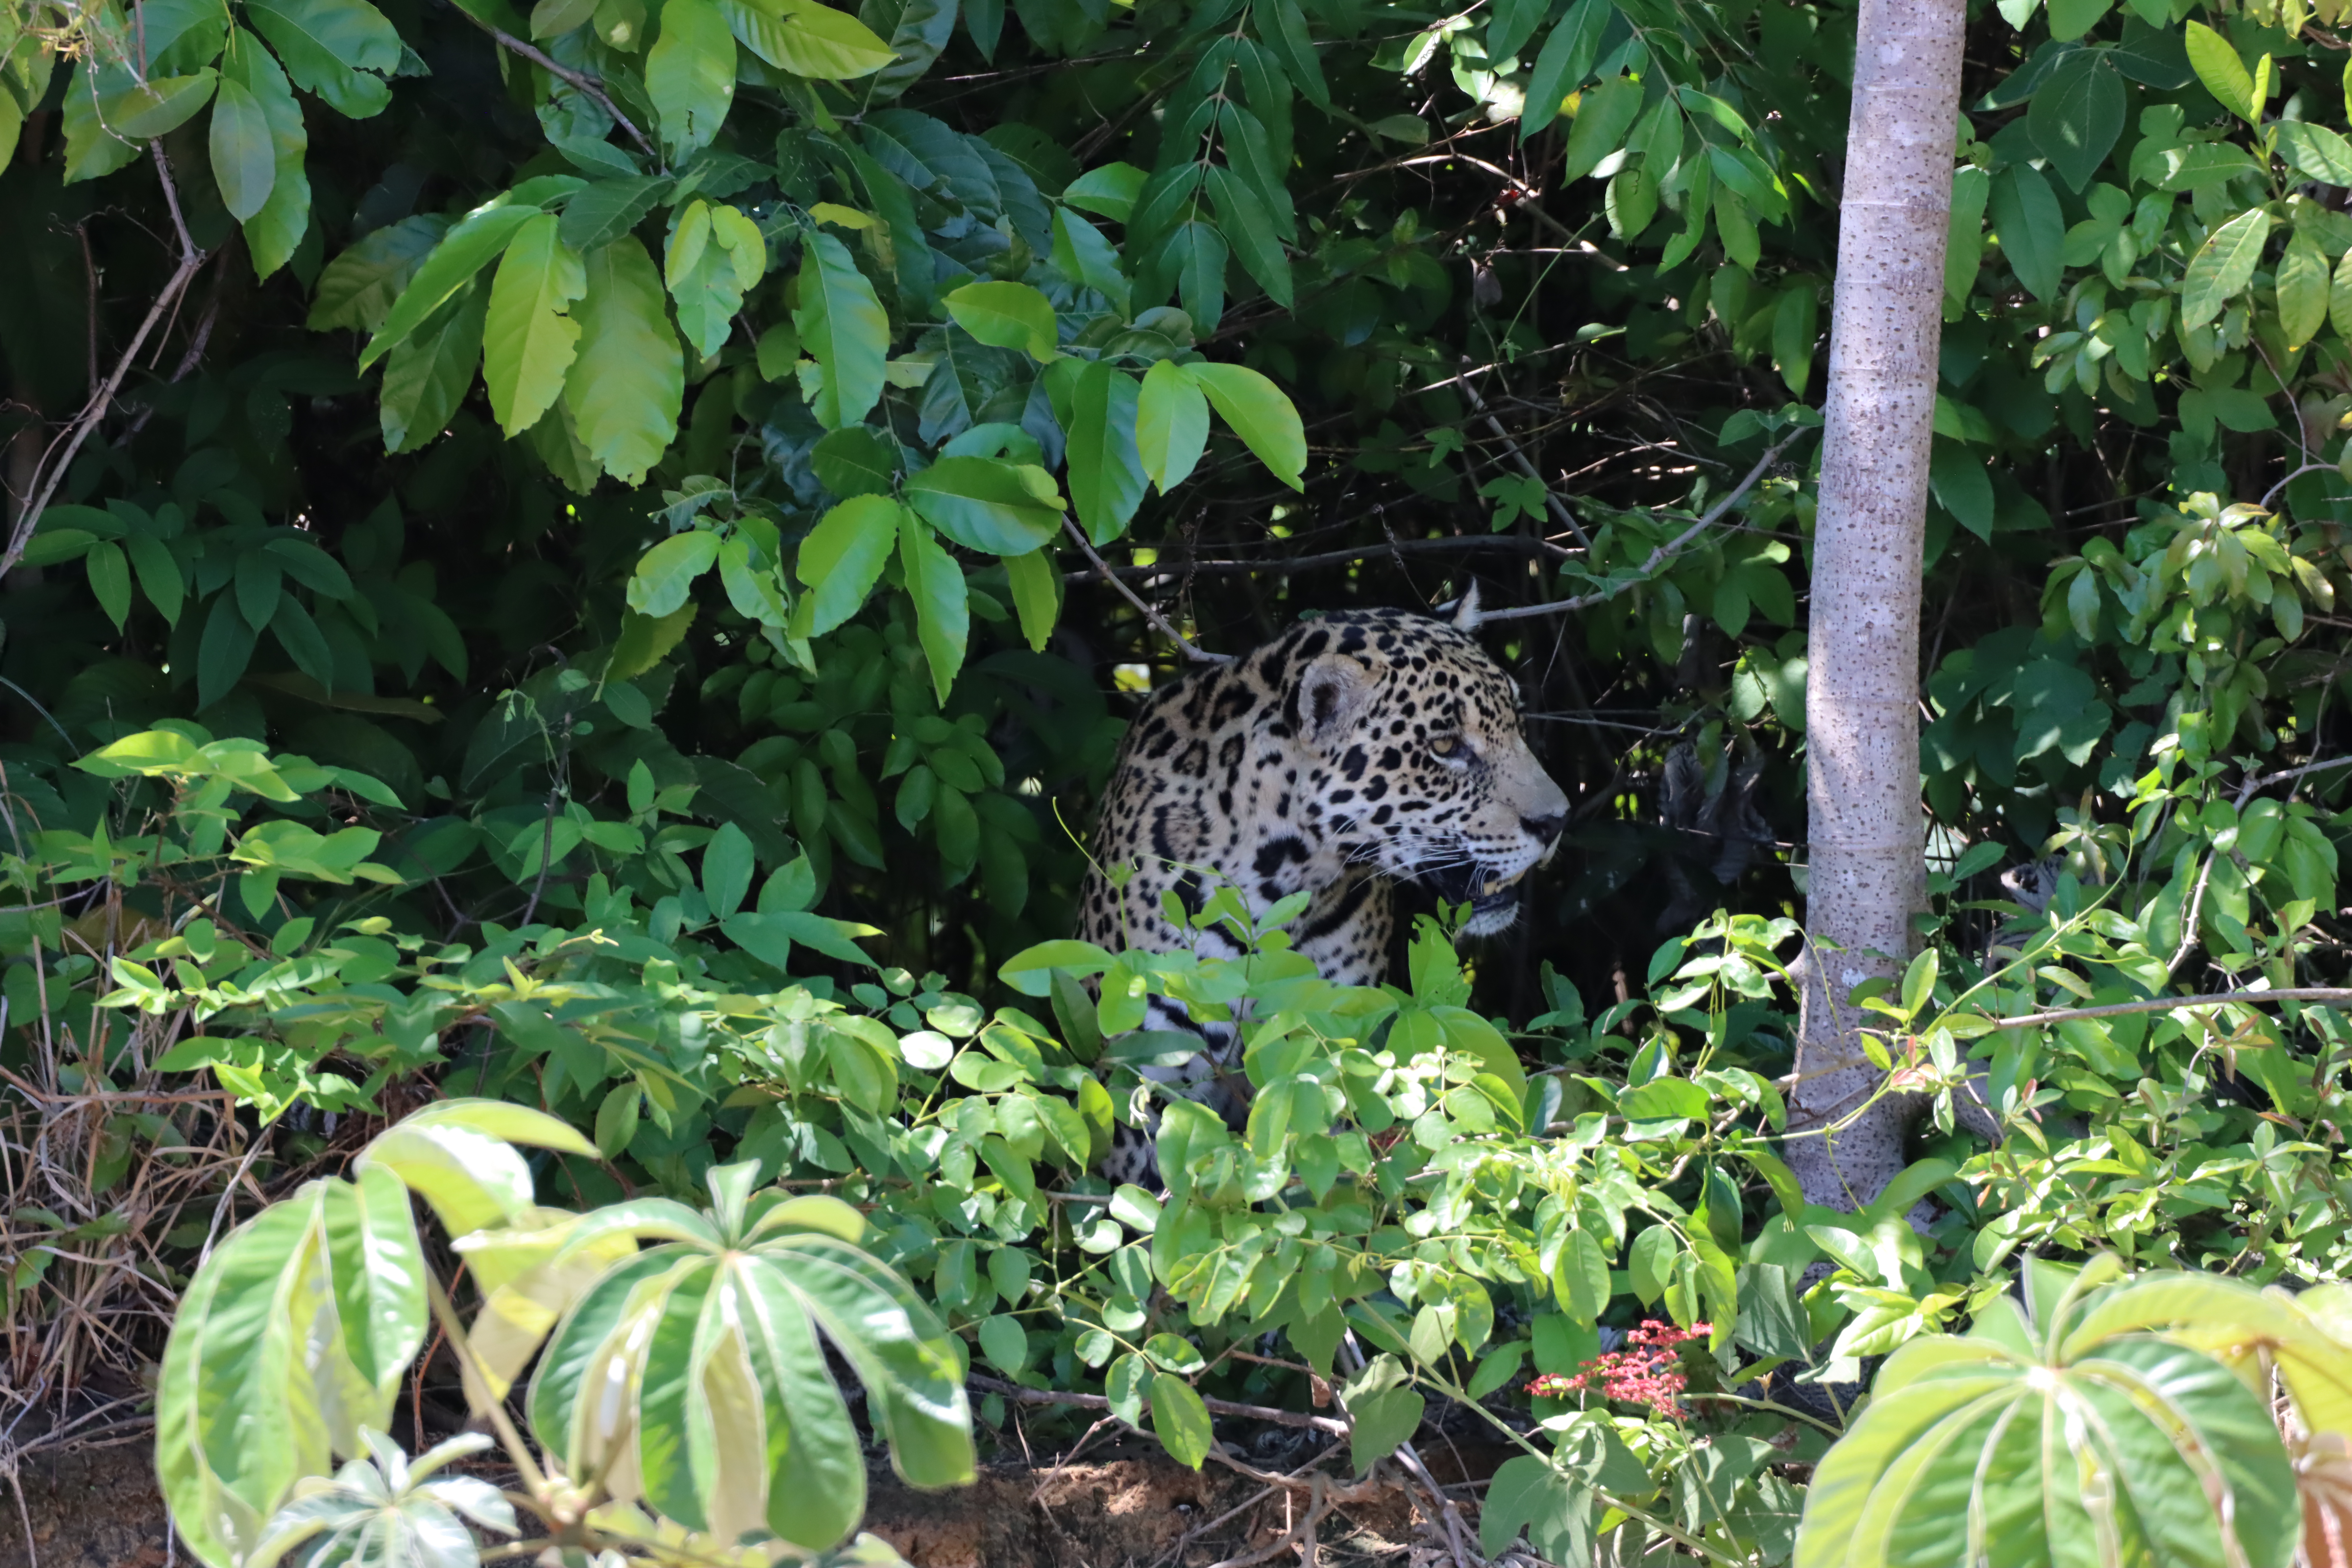
Jaguar: Lua